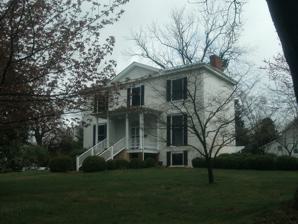
Building: Rebel Hall
Country: United States of America
Year built: 1849
Historic house in Virginia, United States United States historic place Rebel Hall U.S. National Register of Historic Places Virginia Landmarks Register Rebel Hall, April 2017 Show map of Virginia Show map of the United States Location 151 May-Fray Ave., Orange, Virginia Coordinates 38°14′47″N 78°6′37″W / 38.24639°N 78.11028°W / 38.24639; -78.11028 Area 0.8 acres (0.32 ha) Built 1848 ( 1848 ) -1849, c. 1900 Architectural style Greek Revival NRHP reference No. 02000179 VLR No. 275-0010 Significant dates Added to NRHP March 13, 2002 Designated VLR December 5, 2001 Rebel Hall is a historic plantation house located at Orange , Orange County, Virginia . It was built in 1848–1849, and is a two-story, three-bay, Greek Revival style brick dwelling. It sits on a raised brick basement and has a shallow-pitched, standing-seam metal roof. A rear wing was added about 1900. It was listed on the National Register of Historic Places in 2002. References